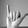
ASL letter: Y